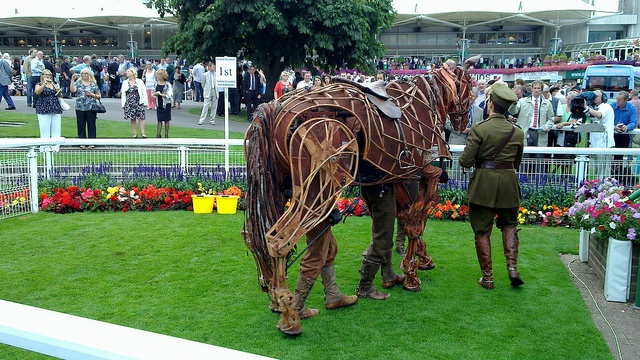
A few people are wearing a horse outfit near a man in uniform.
A man leads around a fake horse run by two other men.
Very complicated fake horse being operated by tow people inside it.
At first glance, I thought this was a real horse.
The man stands next to a wooden horse with people in it.